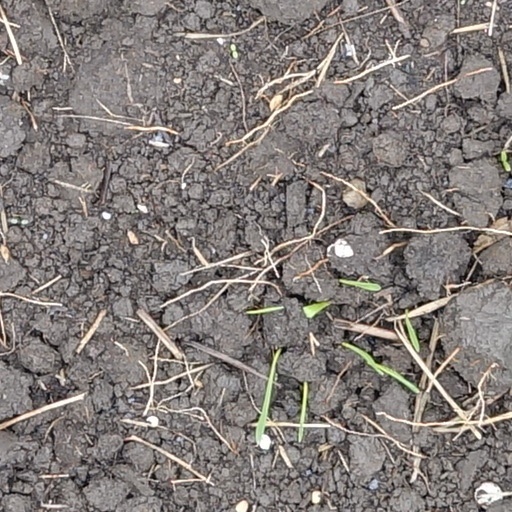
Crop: wheat